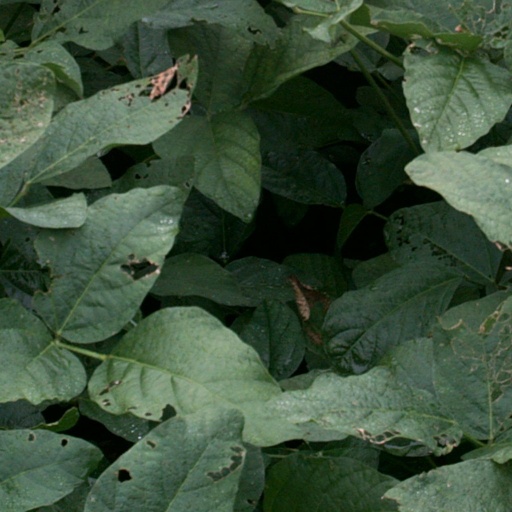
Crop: soybean